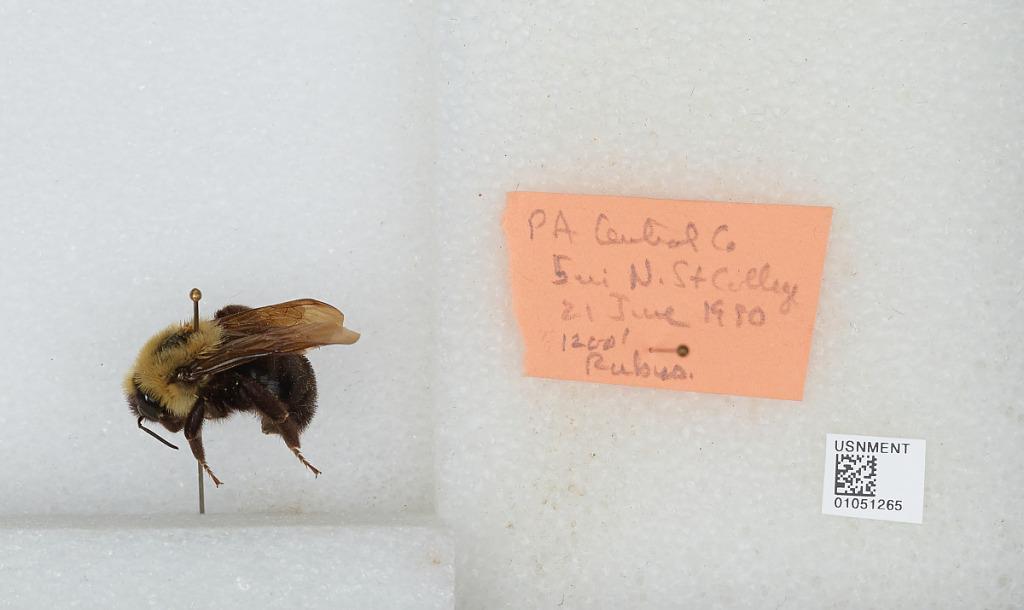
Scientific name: Bombus sp.
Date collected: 1980-6-21
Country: United States
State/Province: Pennsylvania
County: Centre
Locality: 5 miles North of State College
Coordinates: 40.8433, -77.8253